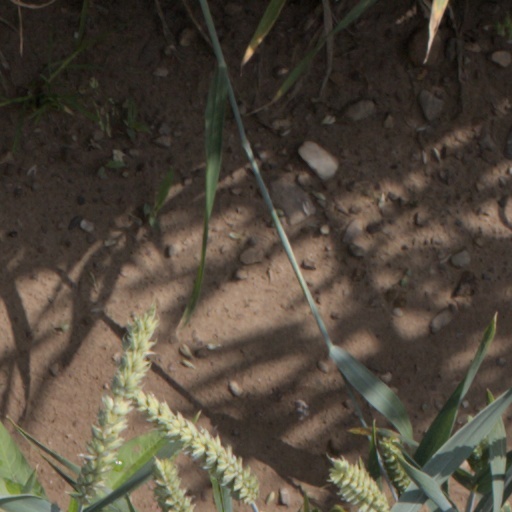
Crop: wheat